Purleigh

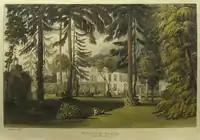
Pelling Place, Old Windsor, garden front, in 1820. Seat of Bonnell family. Aquatint after John Grendall

Neale sold it in 1742 to James Bonnell. James was the son of Captain John Bonnell, a merchant of London, possibly the Captain John Bonnell of the East India Company who sailed the "Chandos" to Madras 4 February 1689 -1 January 1691. James was executor of the will of his mother Margaretta Bonnell, his father's second wife, and sister and heiress of a moiety of the estate of Edmund Waterson of Graces in Little Baddow in Essex, who by his last will ordered his personal estate to be invested in land in Suffolk James's siblings, John and Sarah Bonnell, authorised him to pay £4,000 (out of the total moiety of £14,735 5s.) for the purchase of the manor and farm of Purleigh Hall. Sarah Bonnell (d.1768) left at her death £3,500 in public funds for the endowment of a charity school for girls in West Ham, still surviving as the Sarah Bonnell School, the oldest girls' school in England. An elaborate white marble monument exists to Capt John Bonnell and his family in the Monoux Chapel of Walthamstow Church.